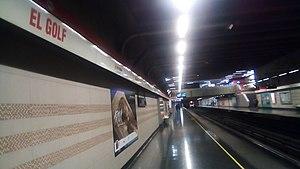
El Golf est une station de la Ligne 1 du métro de Santiago, dans le commune de Las Condes.